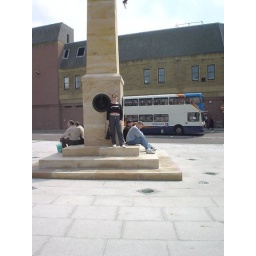
The birds flying around the Merketcross (Market Cross) are actually bronze and part of the structure.